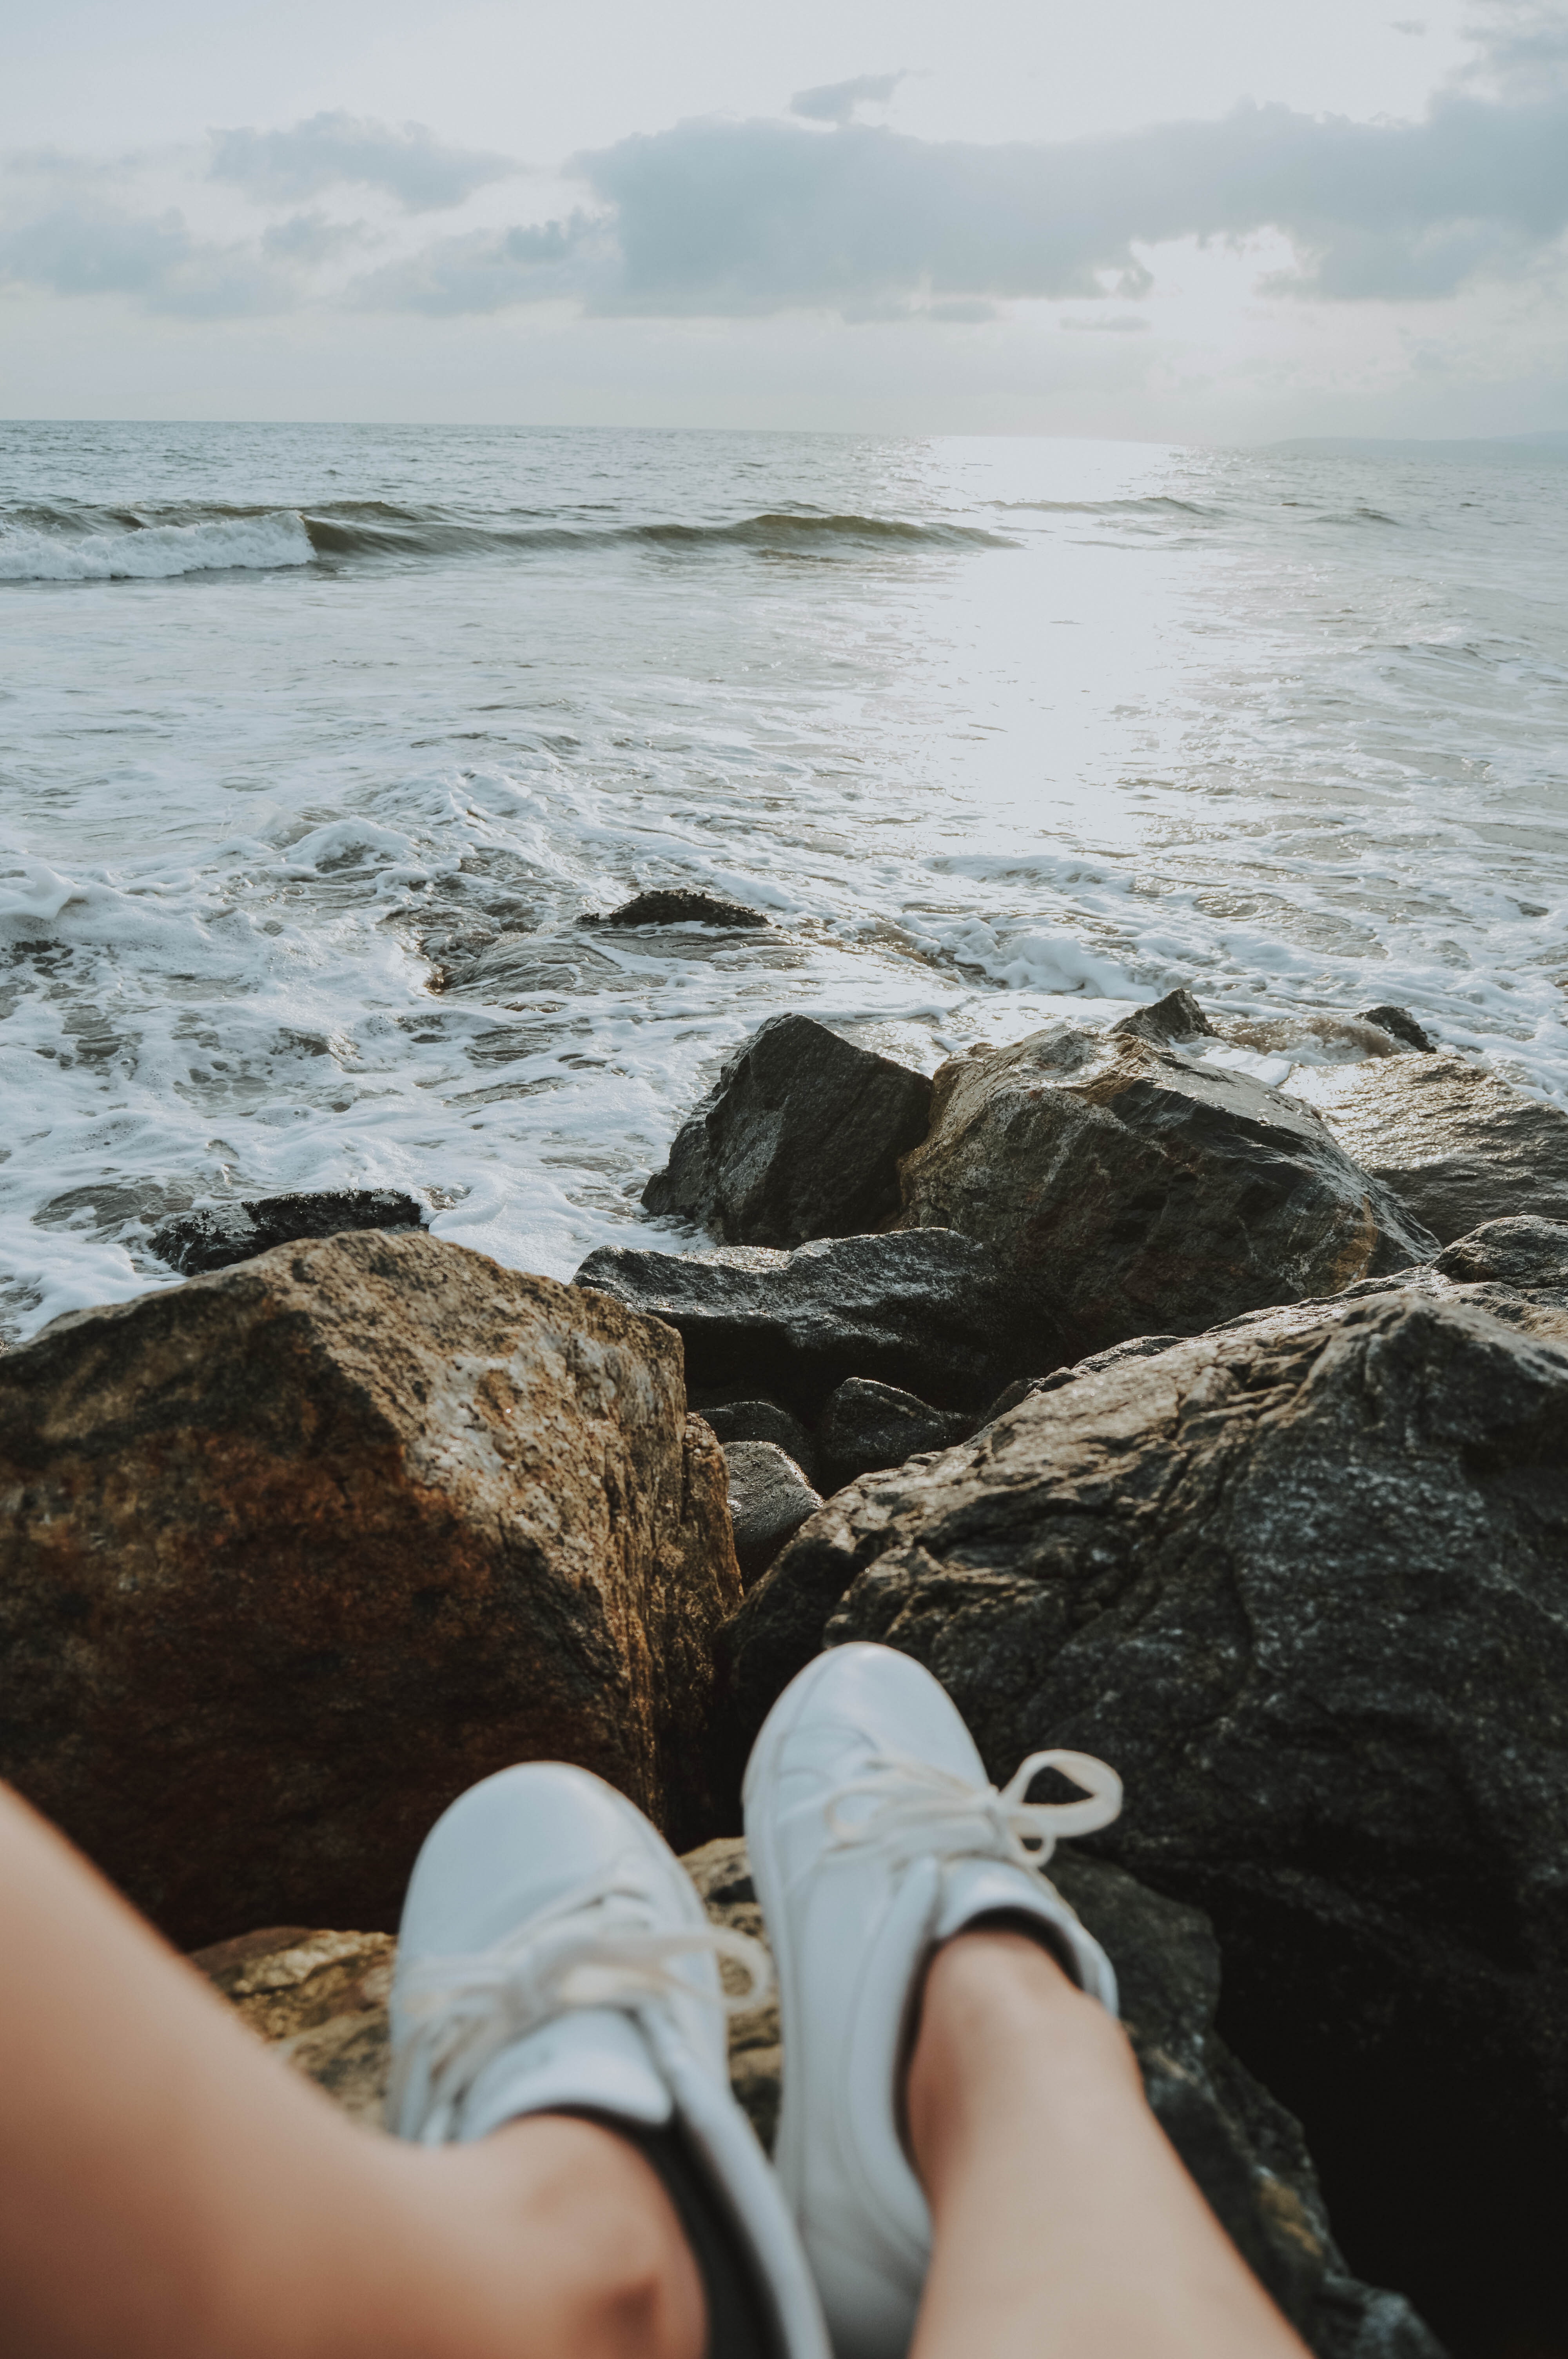
sea, leg, footwear, ocean, human leg, beach, foot, water, vacation, coast, summer, shoe, shore, sky, human body, rock, wave, sitting, coastal and oceanic landforms, sand, ankle